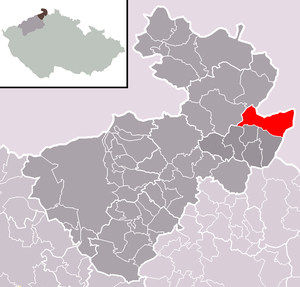
Varnsdorf est une ville du district de Děčín, dans la région d'Ústí nad Labem, en Tchéquie. Sa population s'élevait à 15 297 habitants en 2019.